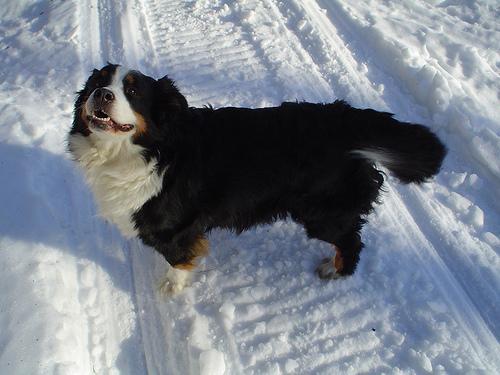
Bernese_mountain_dog